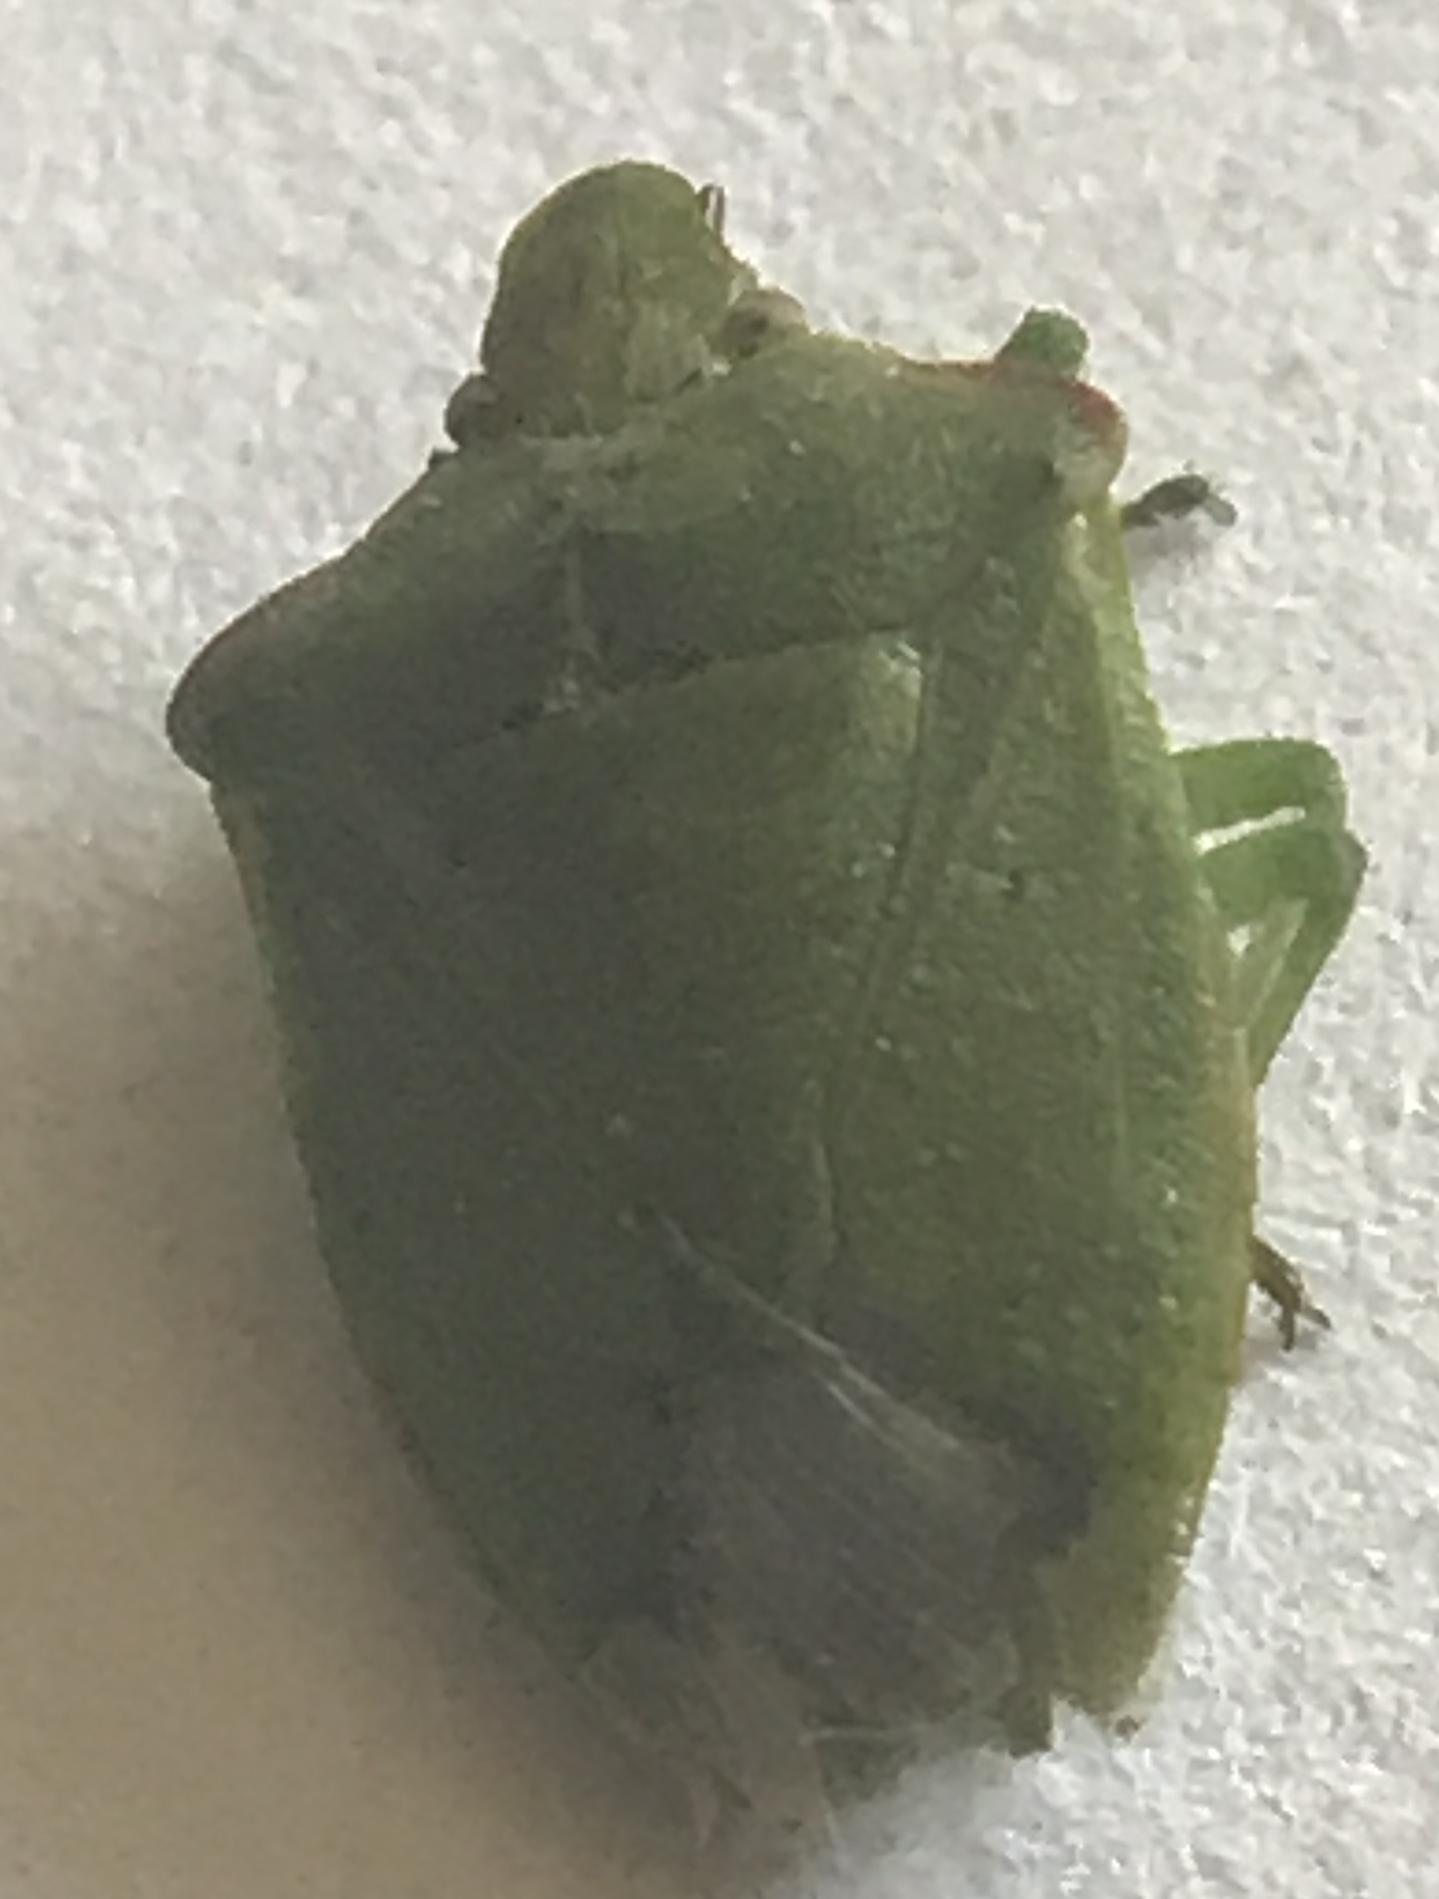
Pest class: stink_bug